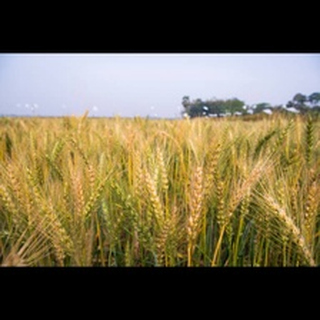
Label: wheat_blast